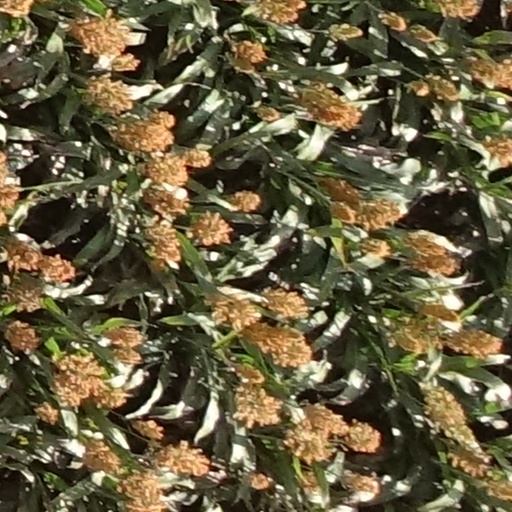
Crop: sorghum